Lost Island Theme Park

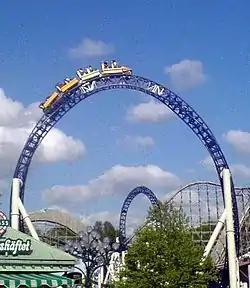
Matugani, an Intamin accelerator coaster which formerly operated at Liseberg as Kanonen, was relocated to Lost Island Theme Park

In 2001, Bertch Cabinet Manufacturing (owned by the Bertch family) opened Lost Island Waterpark. Over its 20+ years in operation, the waterpark has gradually expanded, consistently ranking among the top water parks on the continent.